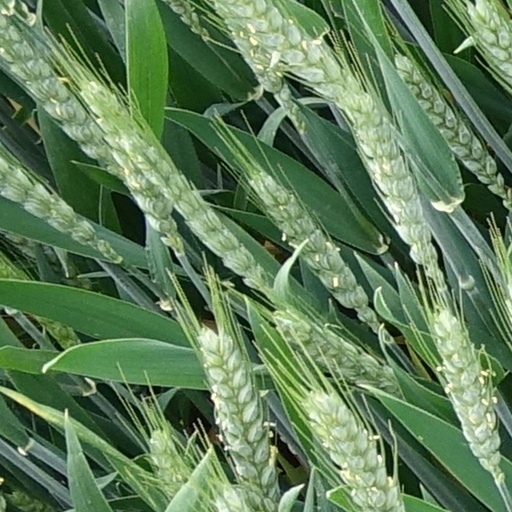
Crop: wheat